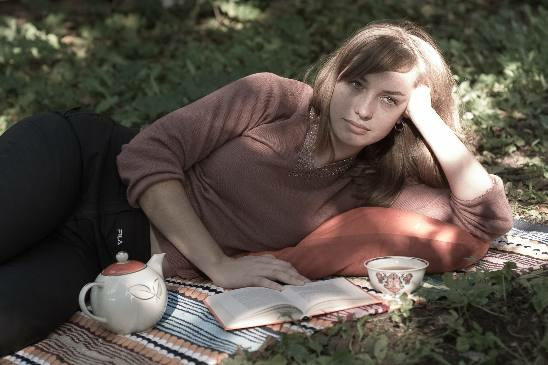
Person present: Yes